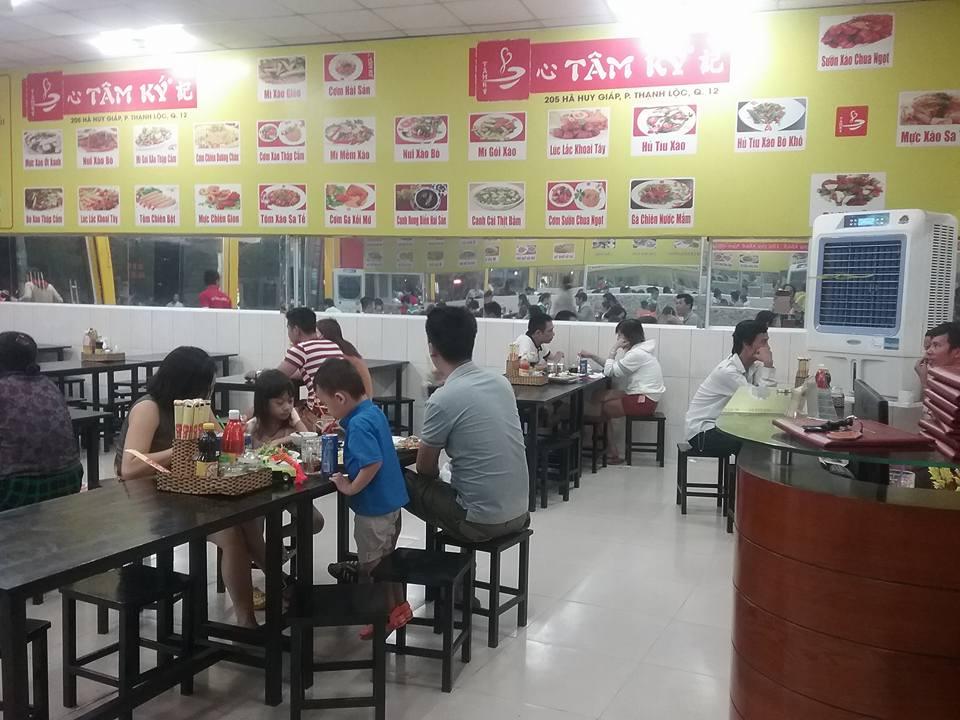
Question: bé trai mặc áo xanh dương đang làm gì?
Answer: bé trai mặc áo xanh dương đang nhóm người để uống nước